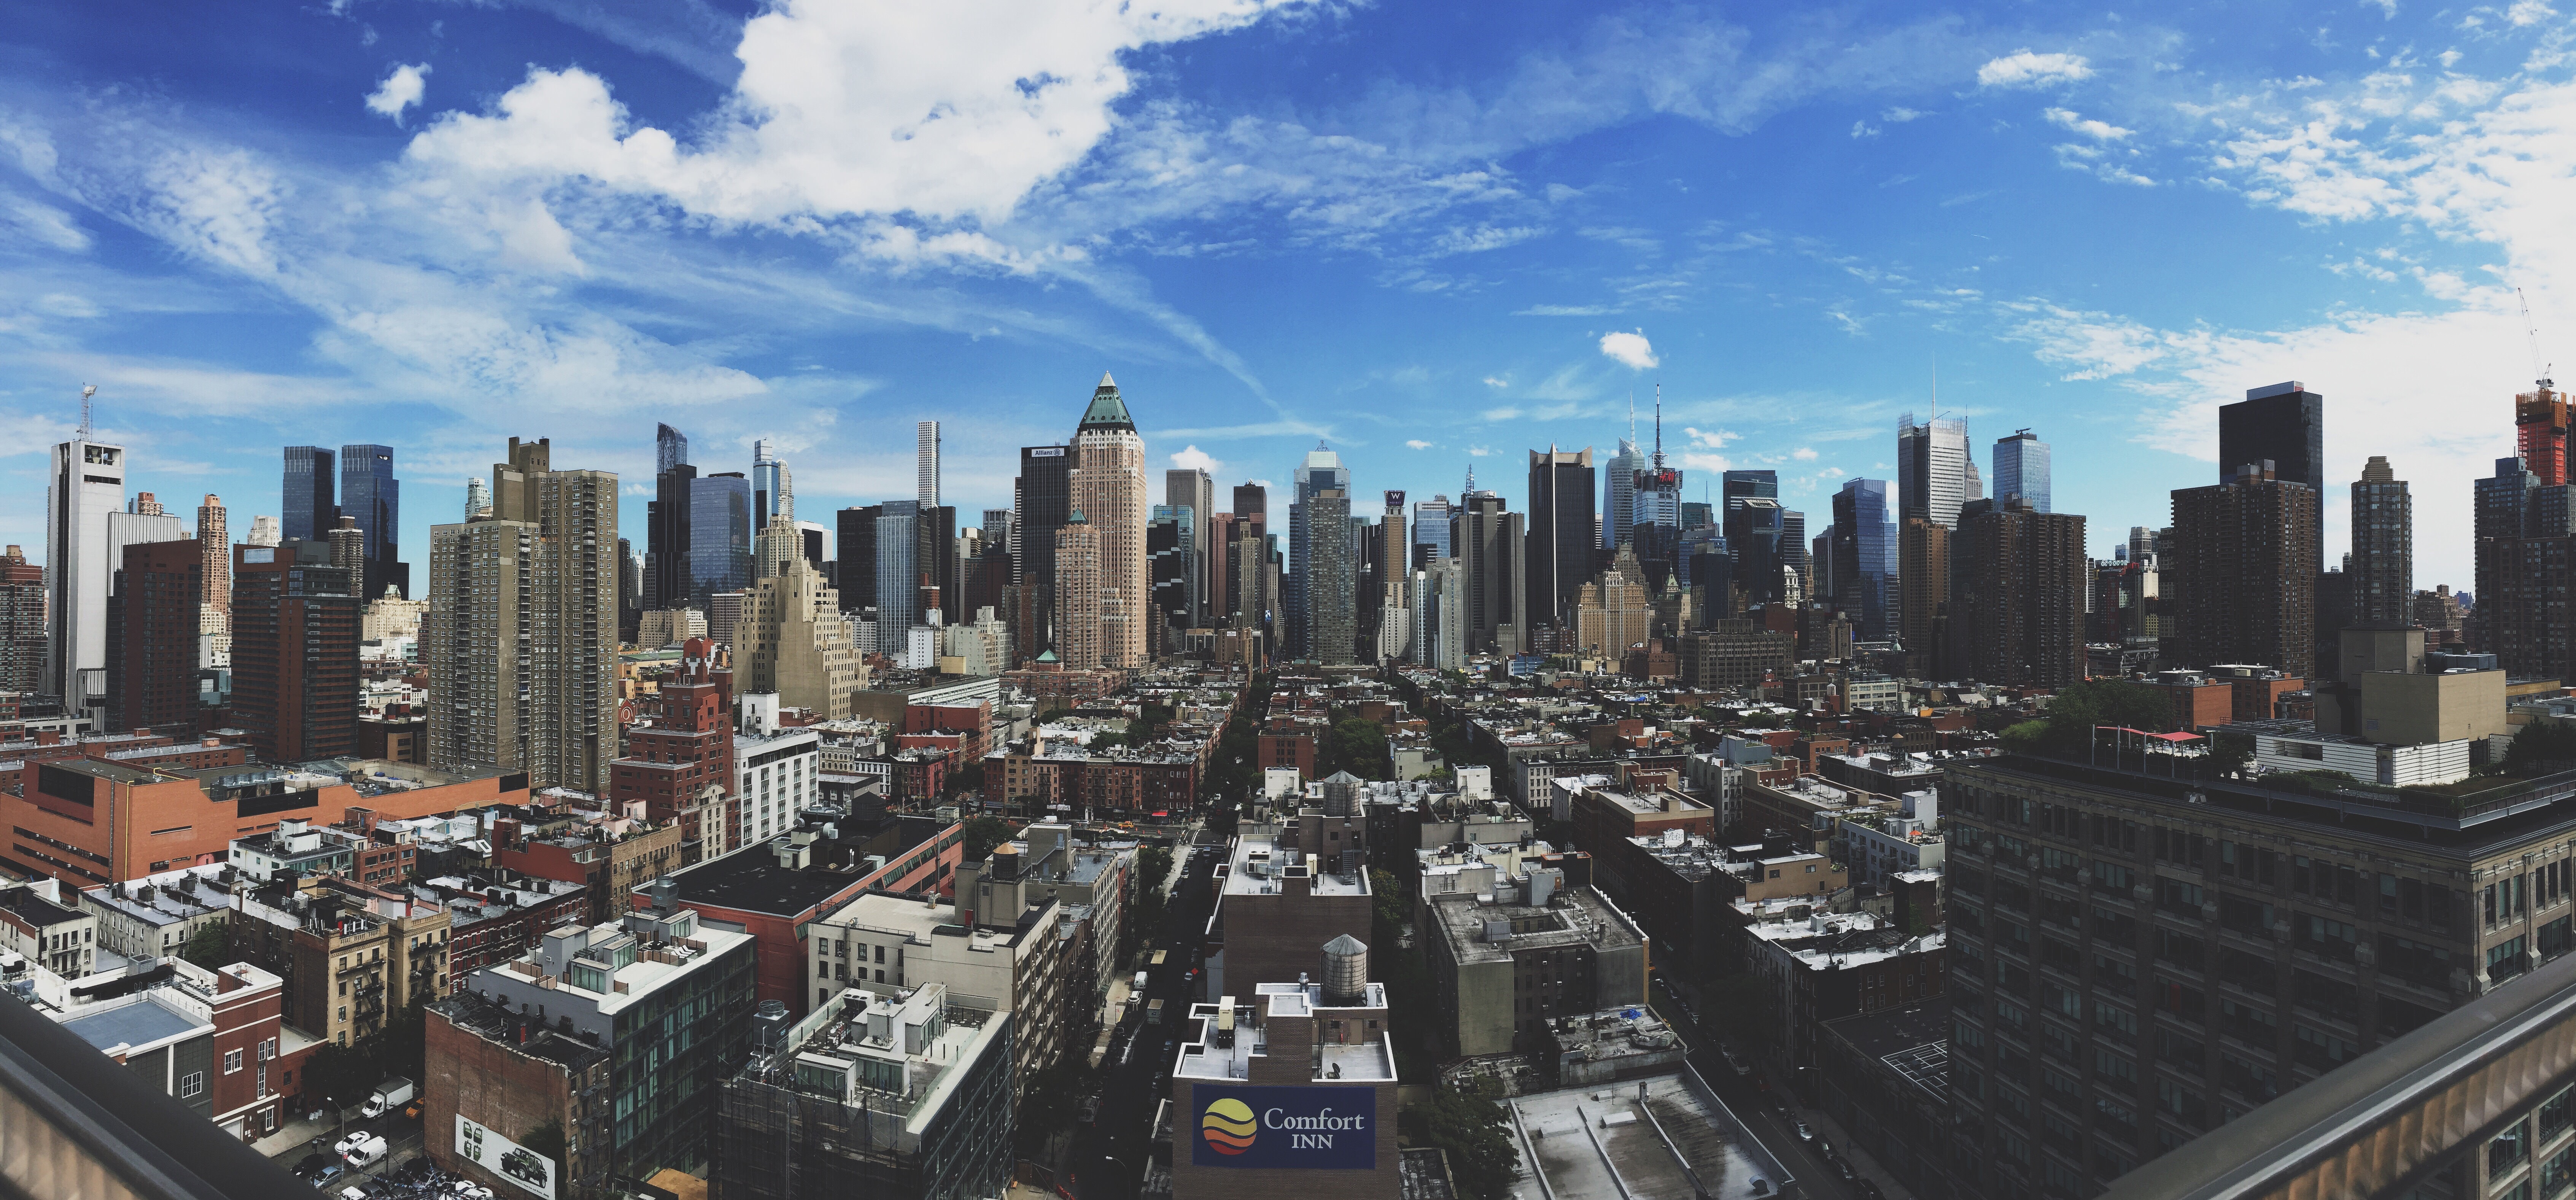
architecture, skyline, city, skyscraper, urban, cityscape, panorama, downtown, panoramic, landmark, tower block, outdoors, skyscrapers, buildings, metropolis, neighbourhood, urban area, geographical feature, human settlement, metropolitan area